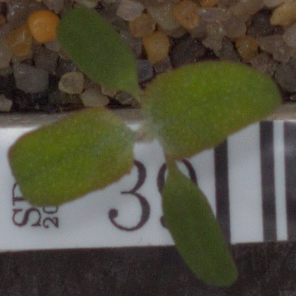
Label: fat_hen